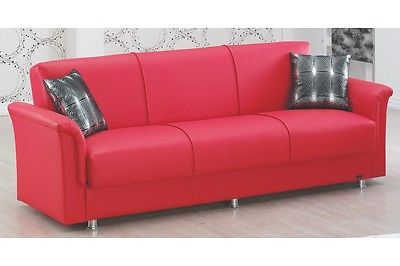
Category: sofa